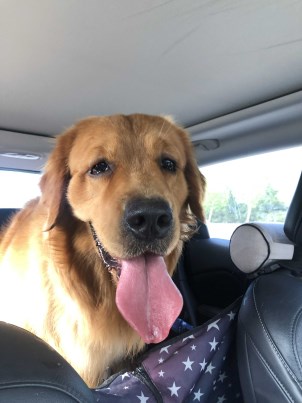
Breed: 5355-n000126-golden_retriever